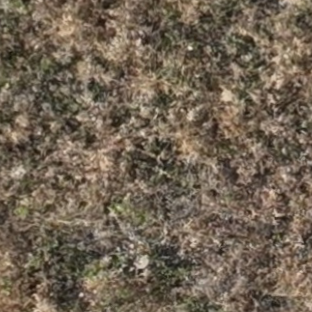
Month: july